Sabri Brothers

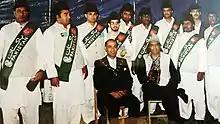
Sabri brothers led by Ghulam Farid Sabri In Nottingham, 1991

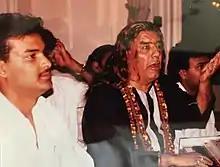
Ghulam Farid Sabri performing Qawwali with his son Amjad Sabri

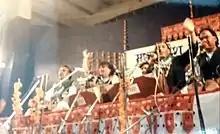
Sabri Brothers performing at SAARC Festival concert Held In Bhopal, 1992

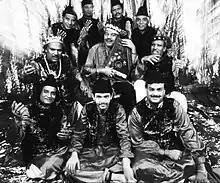
The Sabri Brothers in New York, 1996

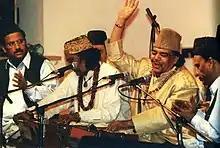
Maqbool Ahmed Sabri & Mehmood Ghaznavi Sabri Leading The Sabri Brothers In Moscow, 2001

In 1991, Ghulam Farid Sabri toured Europe and performed qawwali in the United Kingdom and Germany. He also performed at held in Germany in 1991. The same year, Maqbool Ahmed Sabri toured and performed in various qawwali concerts held in South Africa.